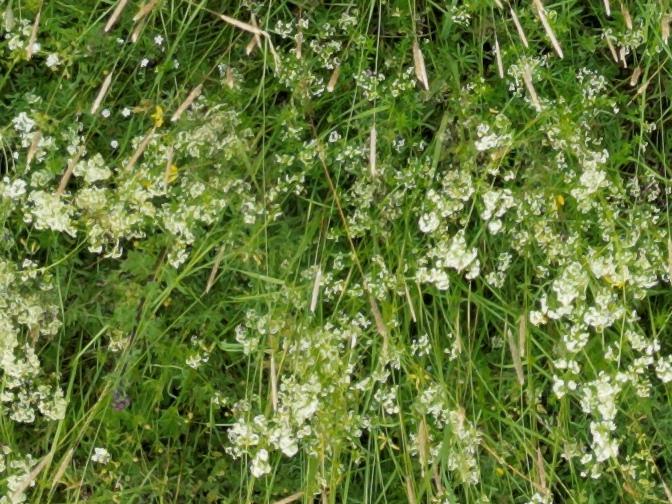
Flowers visible: yarrow flowers, yarrow flowers, yarrow flowers, yarrow flowers, yarrow flowers, yarrow flowers, yarrow flowers